What You Make It

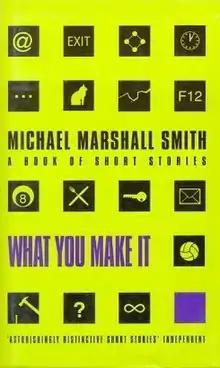
The cover to What You Make It

What You Make It is a short story collection by English writer Michael Marshall Smith, first published in 1999. It was his first short story collection. The contents were later republished as part of the expanded collection "More Tomorrow & Other Stories", which, unlike "What You Make It", was available outside of the UK.